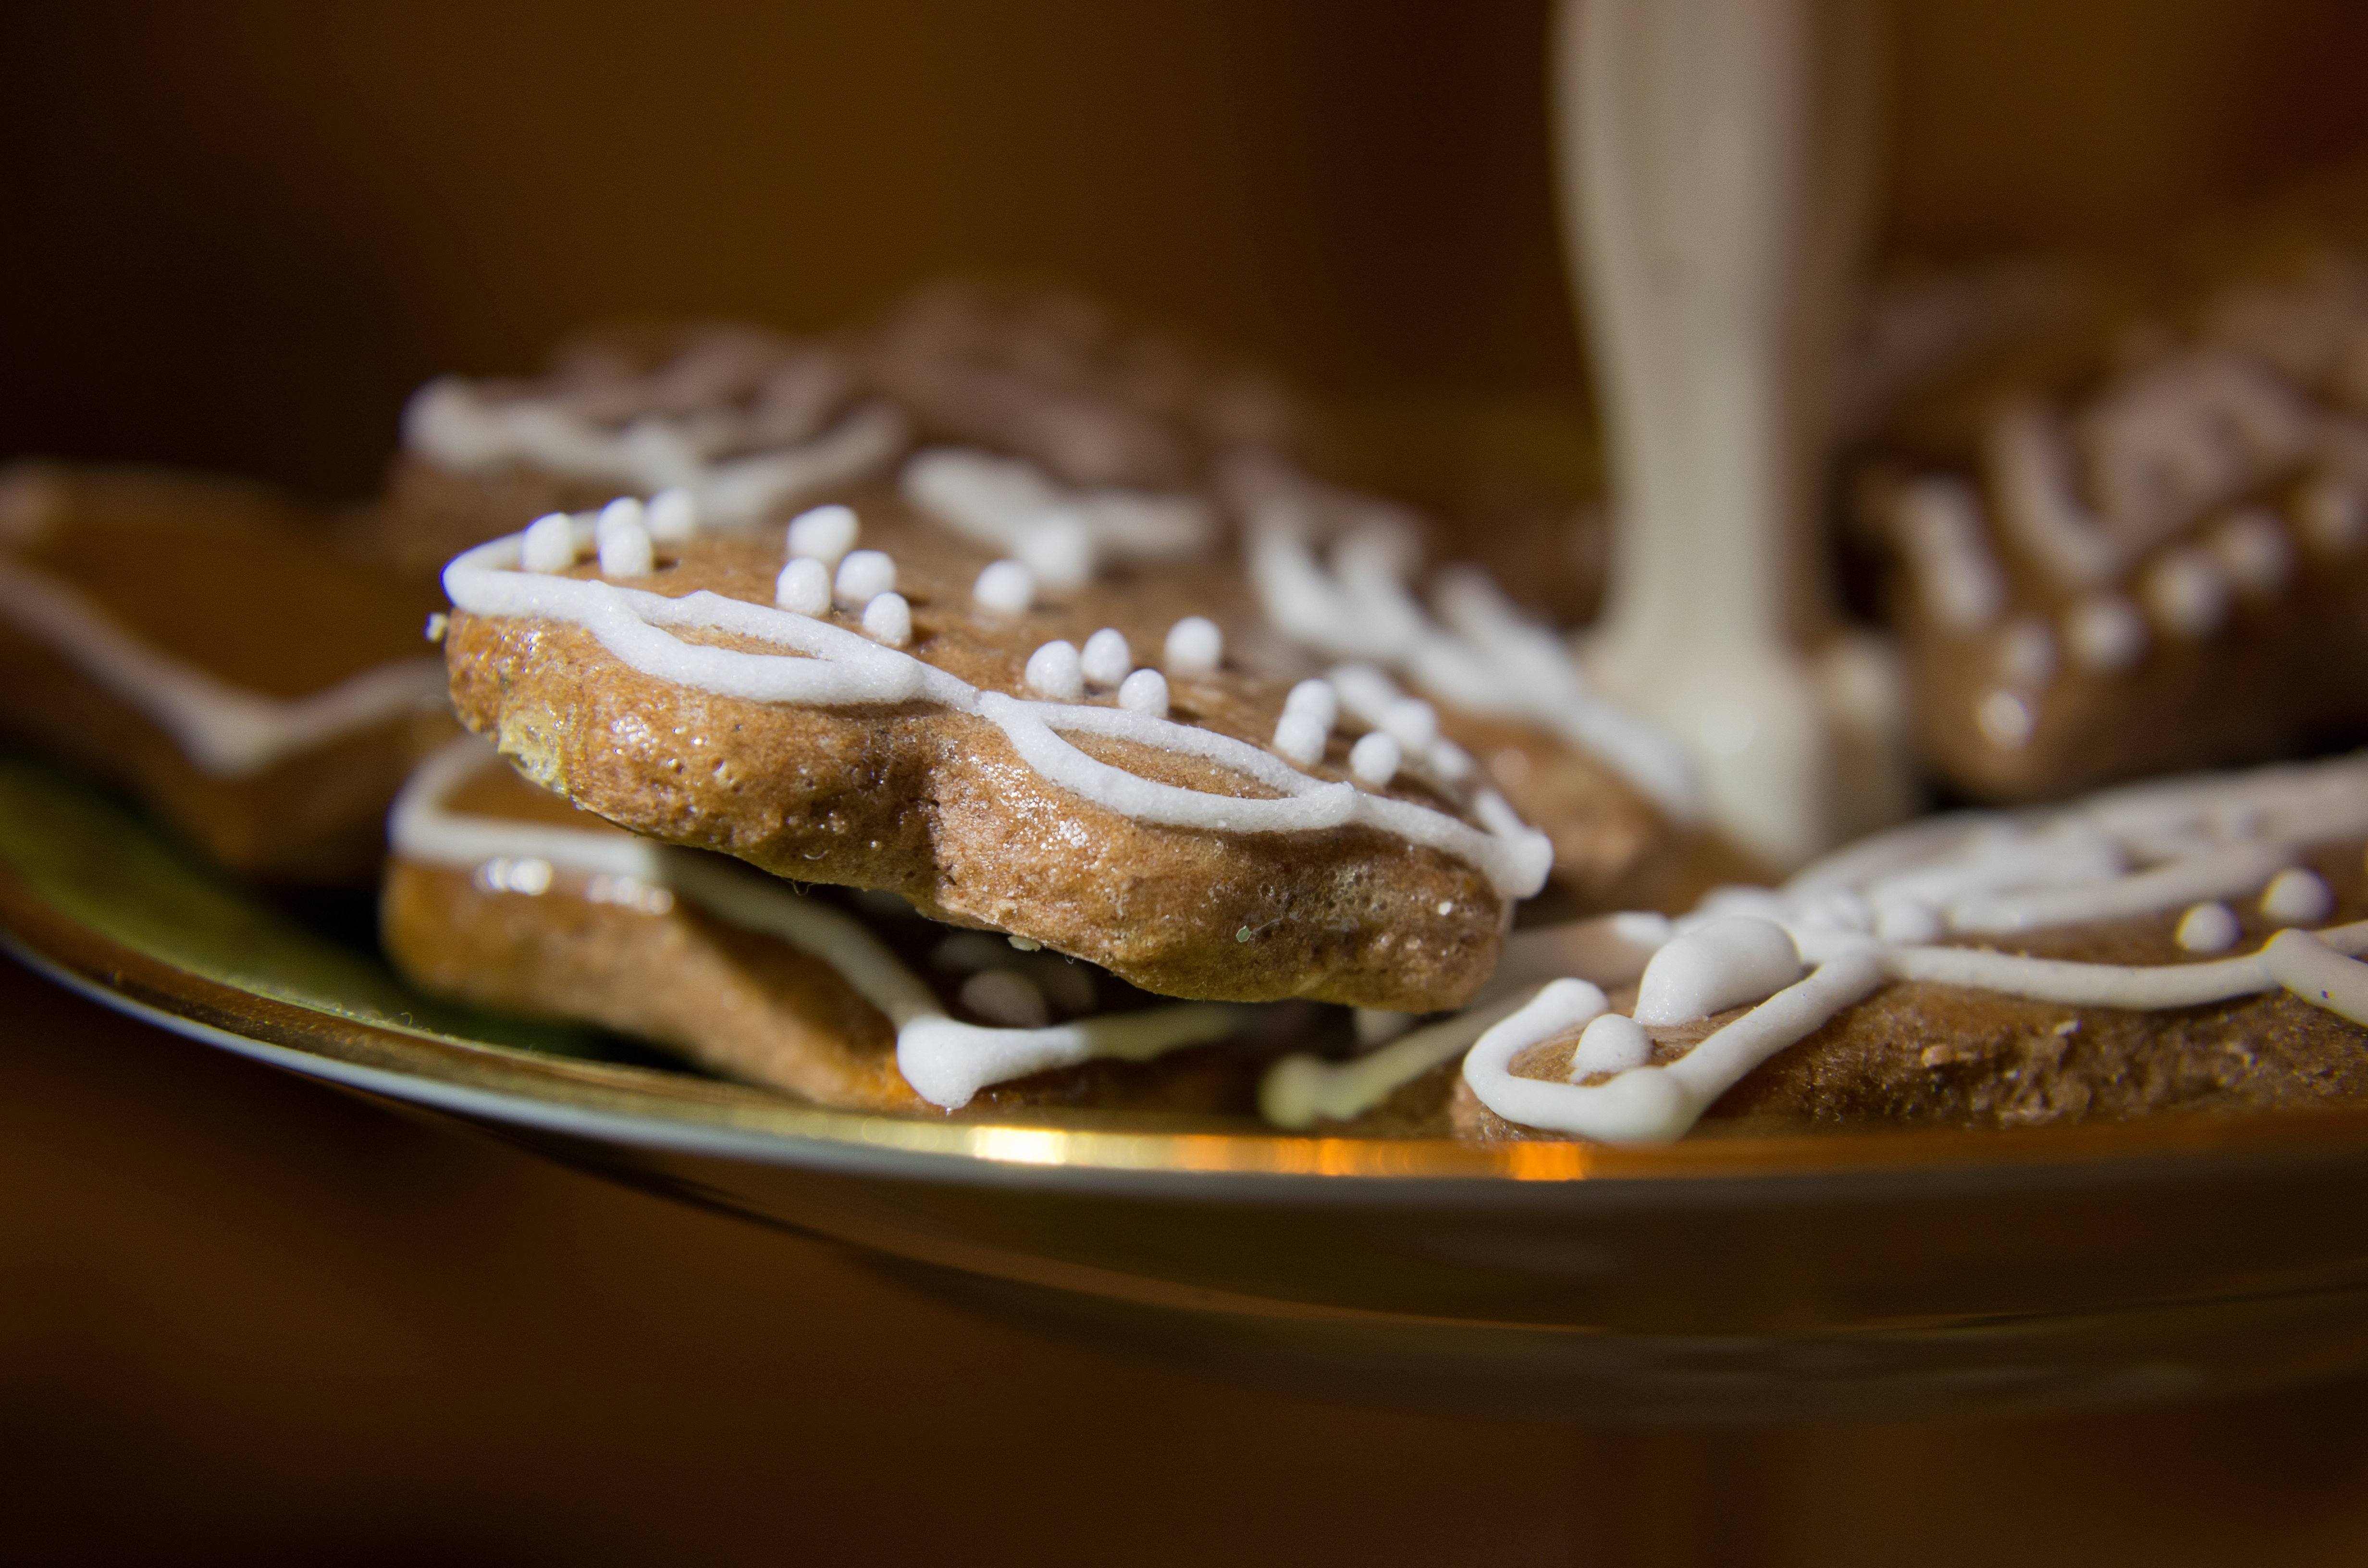
dish, meal, food, breakfast, baking, christmas, dessert, cuisine, christmas cookies, angel, sweetness, gingerbread, flavor, the gingerbread, garnished with, pern ek